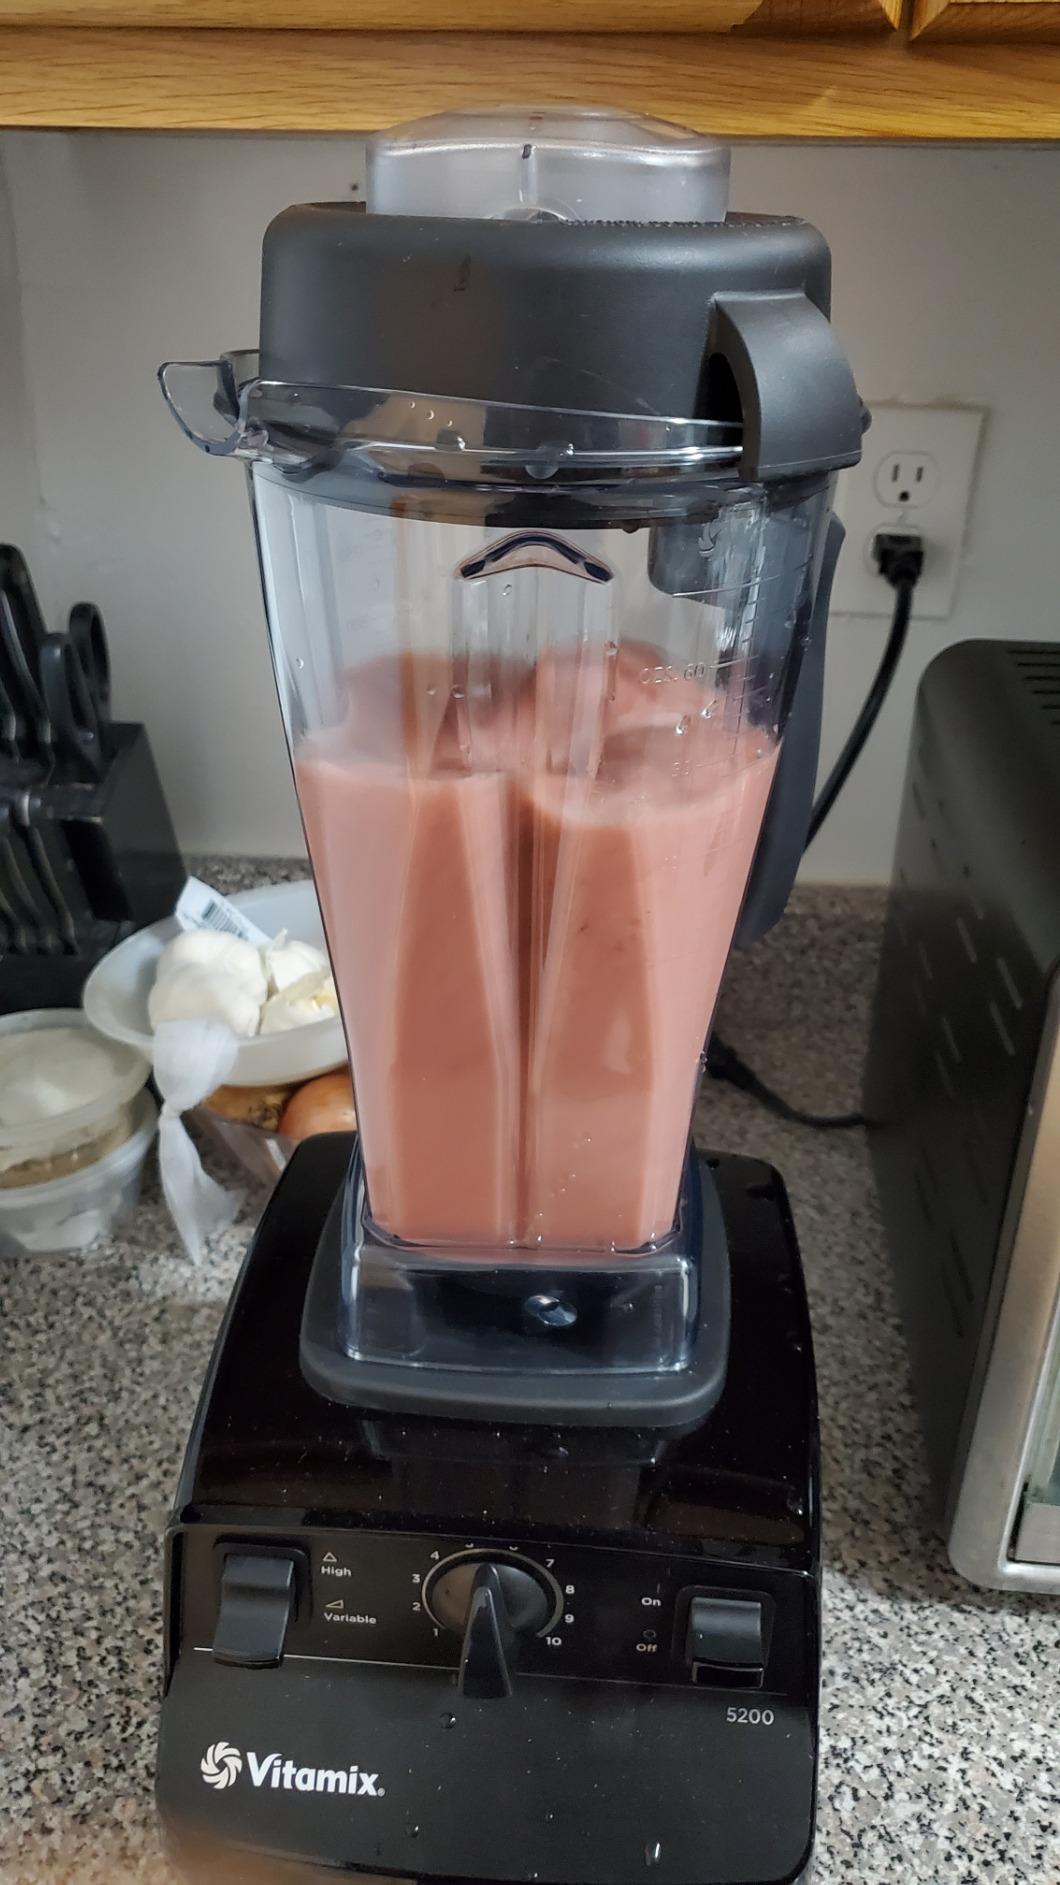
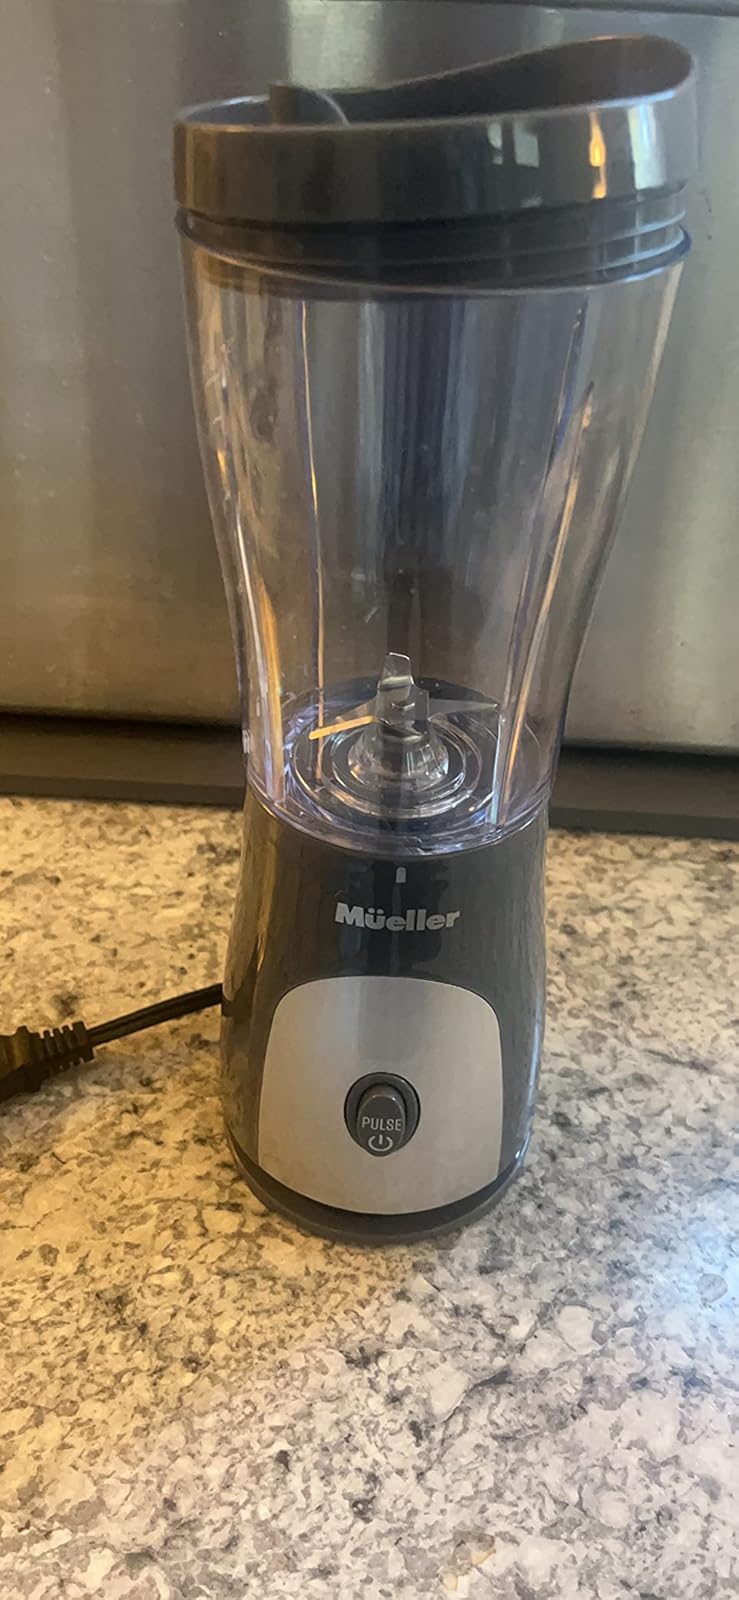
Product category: items_blender
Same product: no